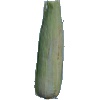
Label: Corn Husk 1